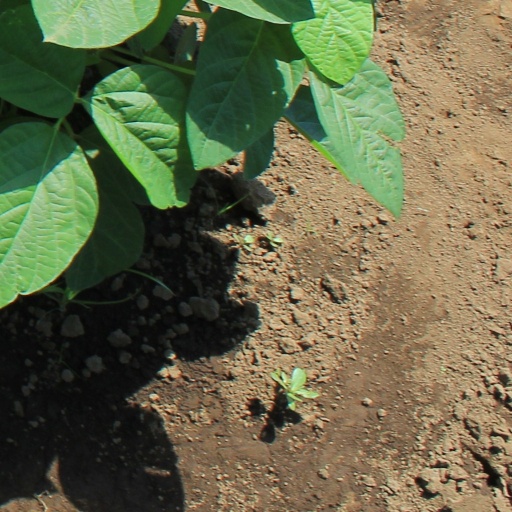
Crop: soybean